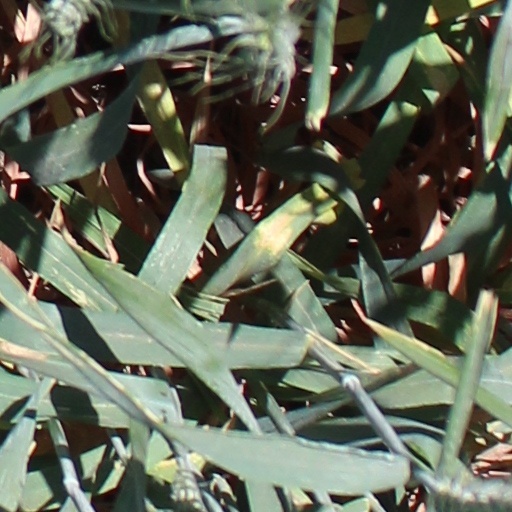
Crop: wheat